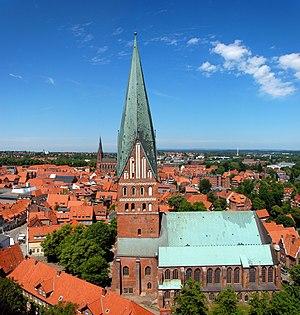
Lunebourg est une ville d'Allemagne située dans le Land de Basse-Saxe.